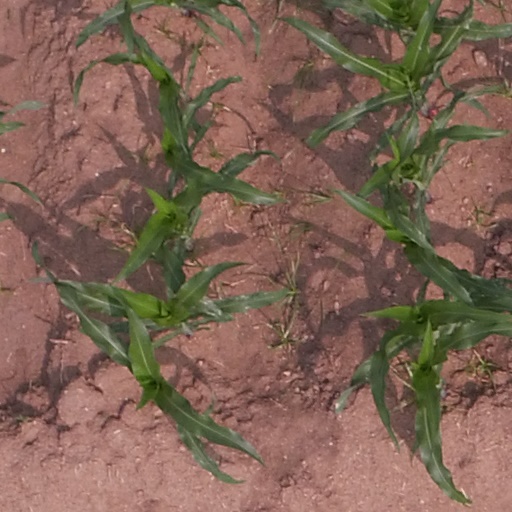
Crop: maize; corn